Muhammadu Barkindo Aliyu Musdafa

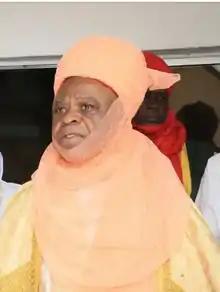
Muhammadu Barkindo, c.2010–2022

Muhammadu Barkindo Aliyu Mustapha (born 13 February 1944) was turbaned on 18 March 2010 as the traditional ruler, title Lamido of Adamawa in Adamawa State, Nigeria.